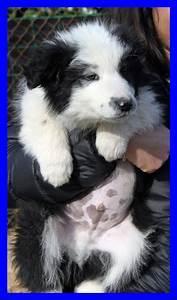
dog